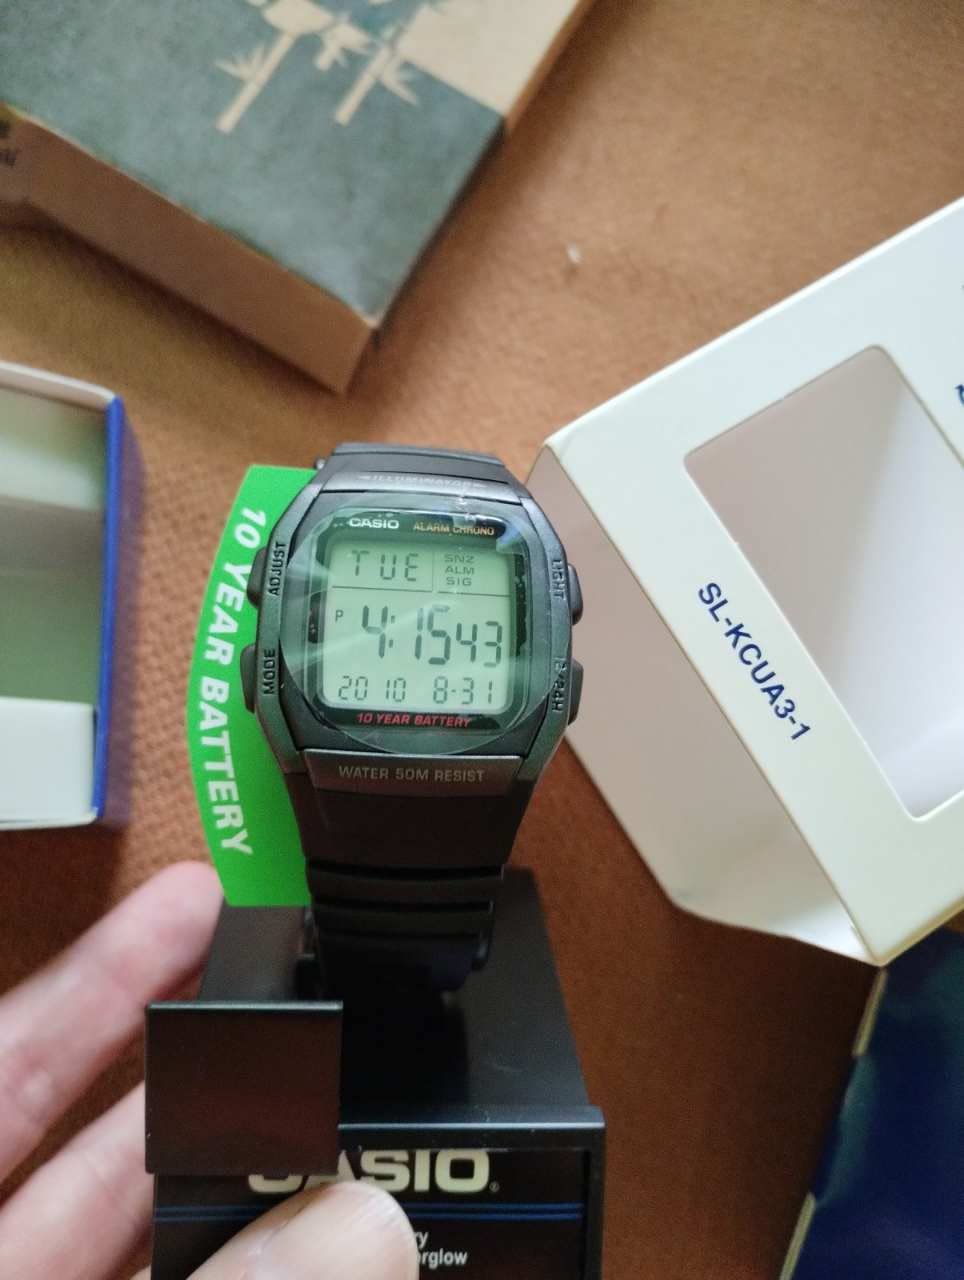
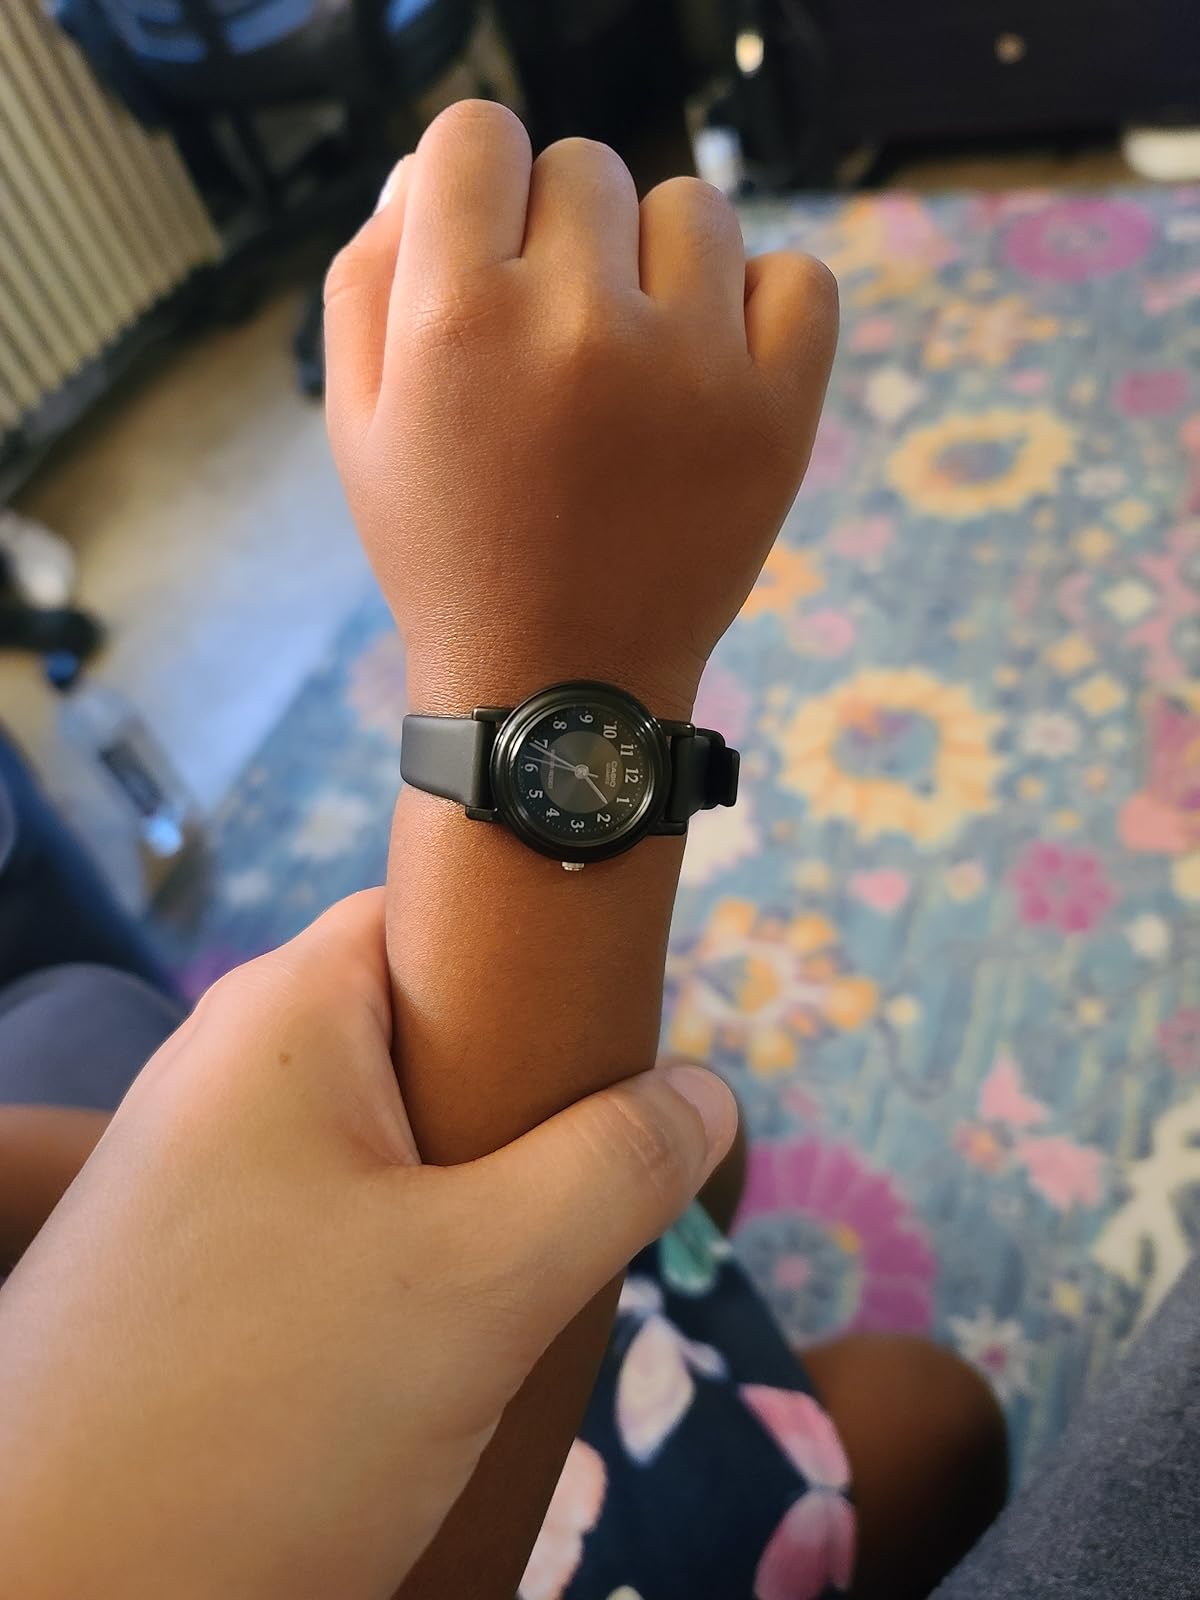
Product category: accessories_watch
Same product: no